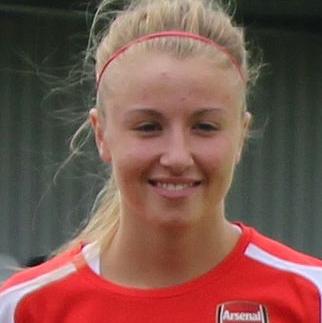
Age: 16